Simone Bianchi (artist)

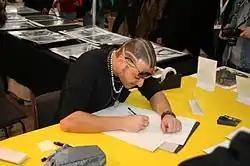
Bianchi drawing at a convention

Bianchi illustrated the cover of the debut album of the progressive power metal band Vision Divine, which was voted by metal and hard rock fans as the second-best album artwork worldwide. Bianchi's other album cover work included "Sigma" by Athreia Records, and Labyrinth's album, "Sons of Thunder" for Metal Blade Records.